Grabfeld, Thuringia

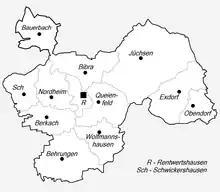
Villages within Grabfeld

Grabfeld is a municipality in the district Schmalkalden-Meiningen, in Thuringia, Germany.